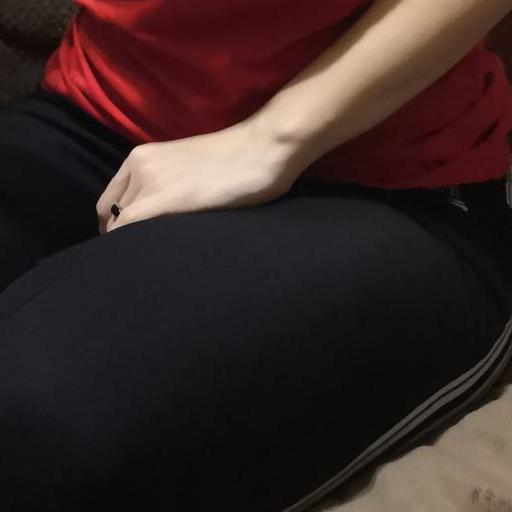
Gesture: no_gesture